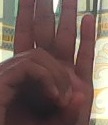
ASL sign: 0